Papantla

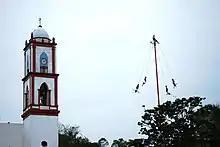
Voladores at the Church of the Assumption

For religious and secular events, two dances are definitive of Papantla. According to Totonac myth, the gods told men “Dance, and we shall observe.” The Danza de los Voladores is one of these events that was originally meant to please the gods. The ceremony involves five participants who climb a thirty-meter pole. Four of these tie ropes around their waists and wind the other end around the top of the pole in order to descend to the ground. Each rope is wound around the top of the pole thirteen times, which by four equal 52 and corresponds to the Mesoamerican ritual calendar. The fifth participant stays at the top of the pole, playing a flute and a small drum. The flute represents birdsong and the drum the voice of the gods. The four who descend or “flying men” represent the four cardinal directions. The flautist begins by honoring the east, from which life is believed to have originated. This dance or ceremony has been inscribed as a Masterpiece of the Oral and Intangible Heritage of Humanity by UNESCO